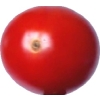
Label: tomato_cherry_red